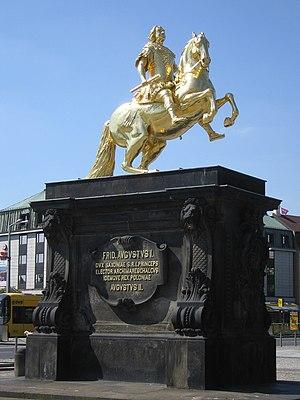
Cet article recense les statues équestres en Allemagne.